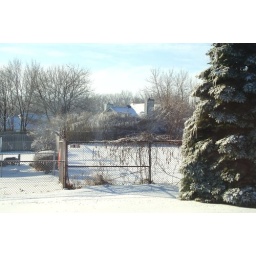
All photos taken by Edgar from indoors through a window or glass door.